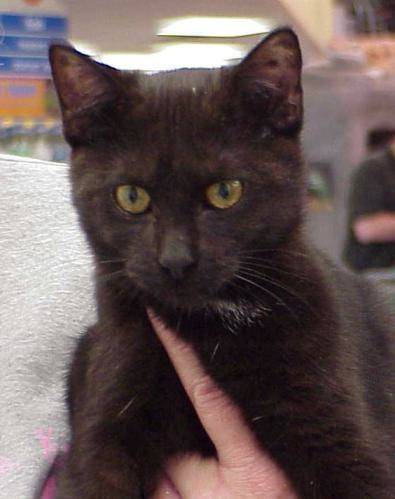
Label: cat